History of Chișinău

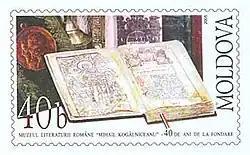
Romanian Literature Museum, Chişinău

In the years 1947 to 1949 the architect Alexey Shchusev developed a plan with the aid of a team of architects for the gradual reconstruction of the city. If in 1944 Chişinău only had 25,000 inhabitants, by 1950 it had had 50,000. There were constructed large-scale housing and palaces in the style of Stalinist architecture. This process continued under Nikita Khrushchev, who called for construction under the slogan "good, cheaper and built faster". In 1971 the Council of Ministers of the Soviet Union adopted a decision "On the measures for further development of the city of Kishinev", which secured more than one billion roubles in investment from the state budget. The new architectural style brought about dramatic change and generated the style that dominates today, with large blocks of flats. The terminal of the Chișinău Eugen Doga International Airport was built in 1970 and reconstructed in 2000. A 17-story administrative building was erected in the 1980s in Central Chişinău.